Thomas Cadmus

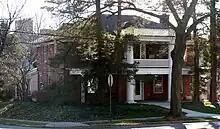
Cadmus House from the northwest

Cadmus served in the Revolutionary War as a lieutenant colonel of Essex militia. He led a contingent of New Jersey troops in the fortification of New York City and commanded a battalion in the Battle of Long Island. Suffering from gout, he resigned his line unit command, but continued to serve in logistics, notably during the Continental Army’s encampment at Jockey Hollow in Morristown, New Jersey.